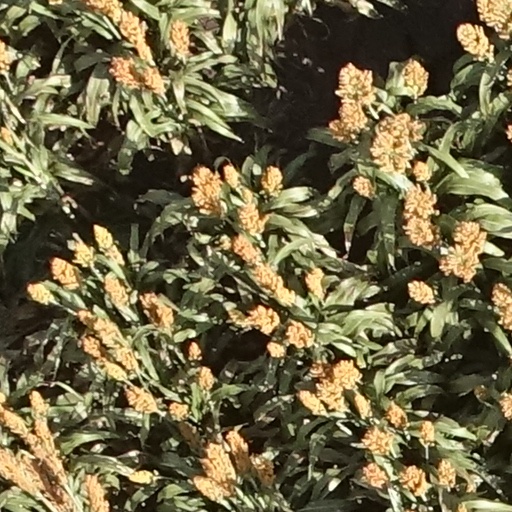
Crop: sorghum